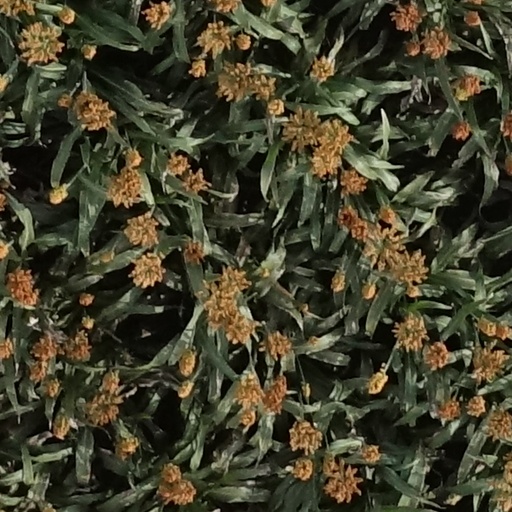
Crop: sorghum